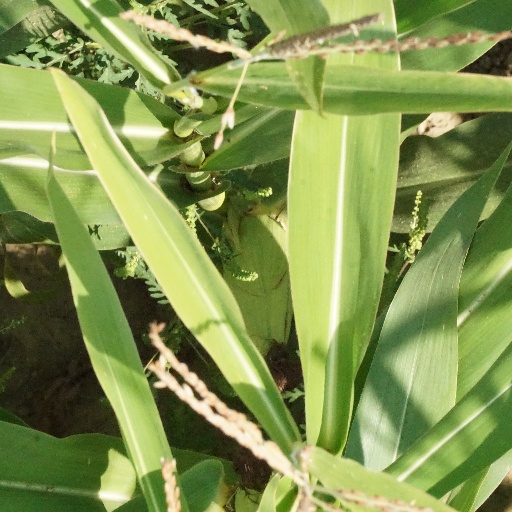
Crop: maize; corn